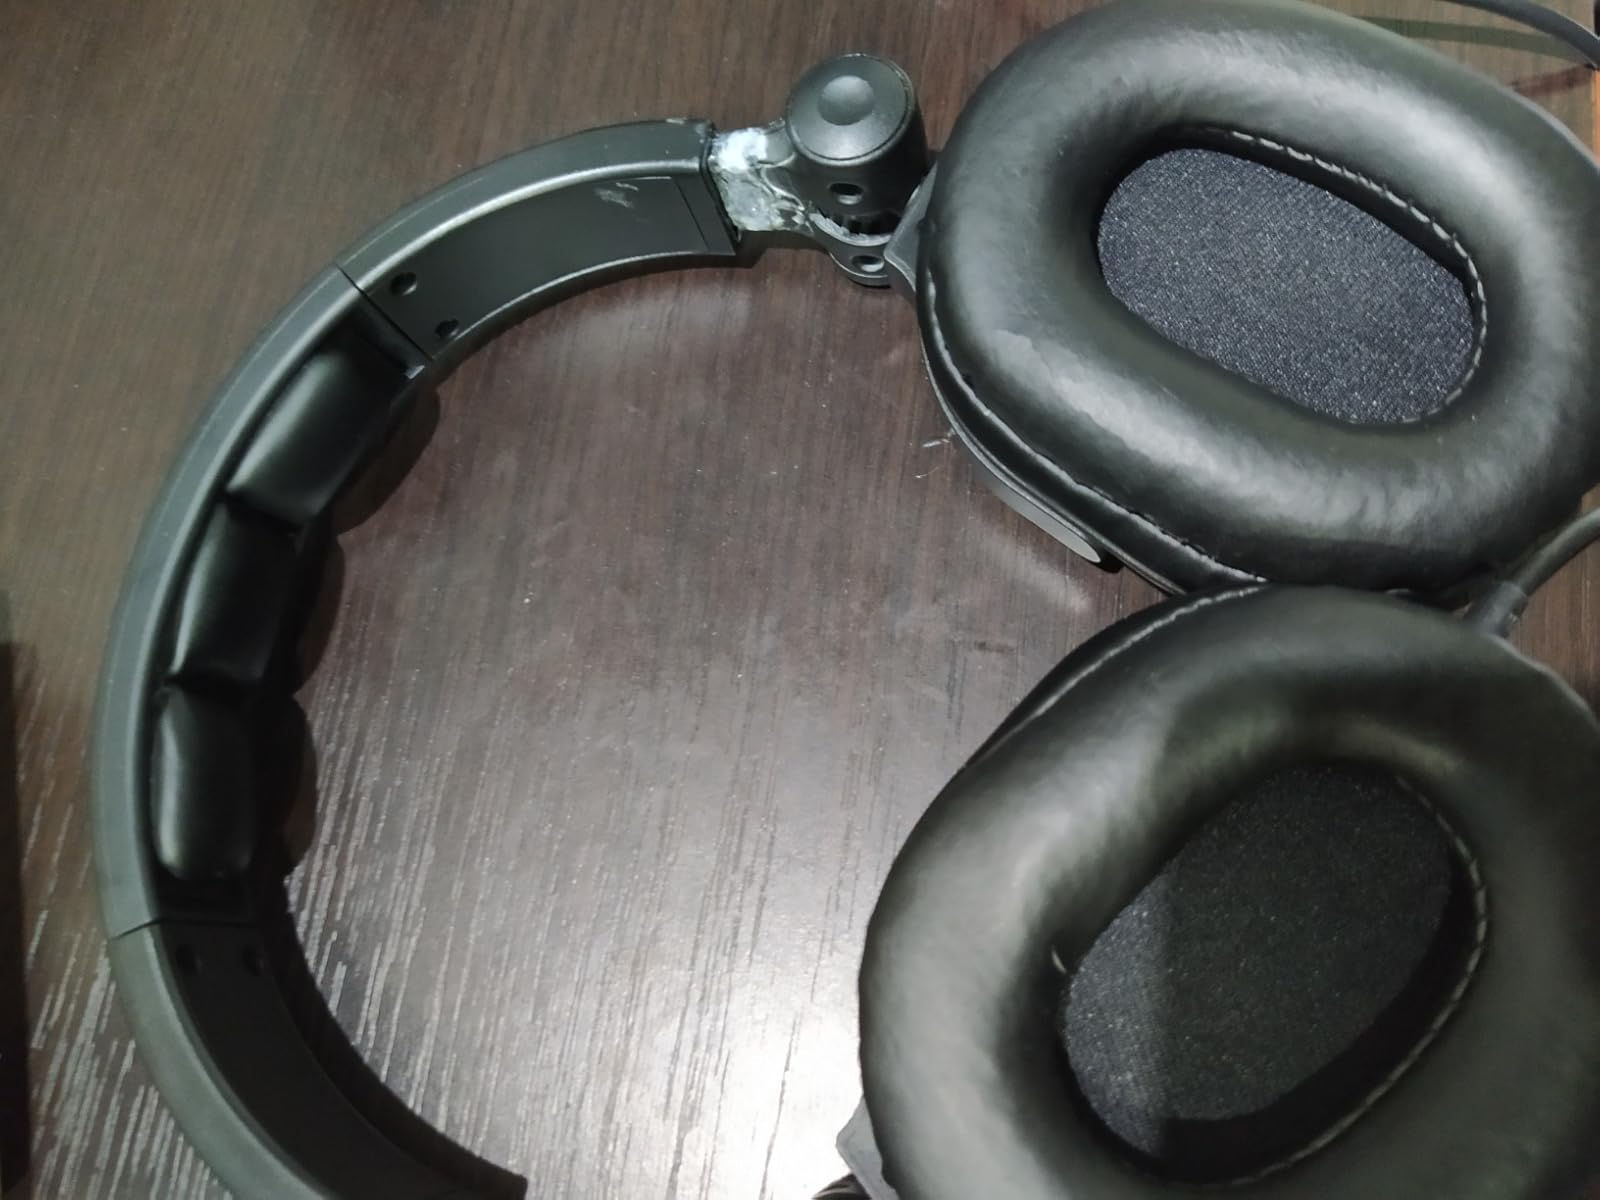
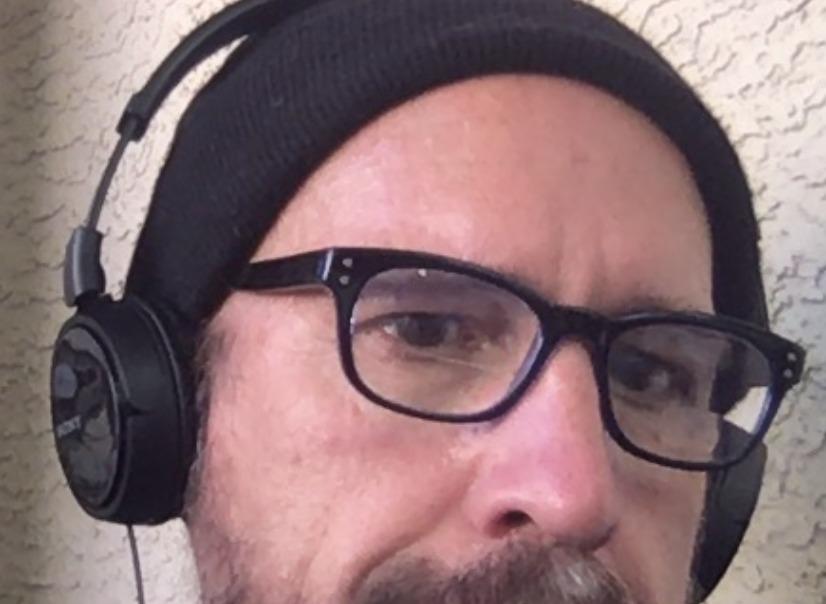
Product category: headphones
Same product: no